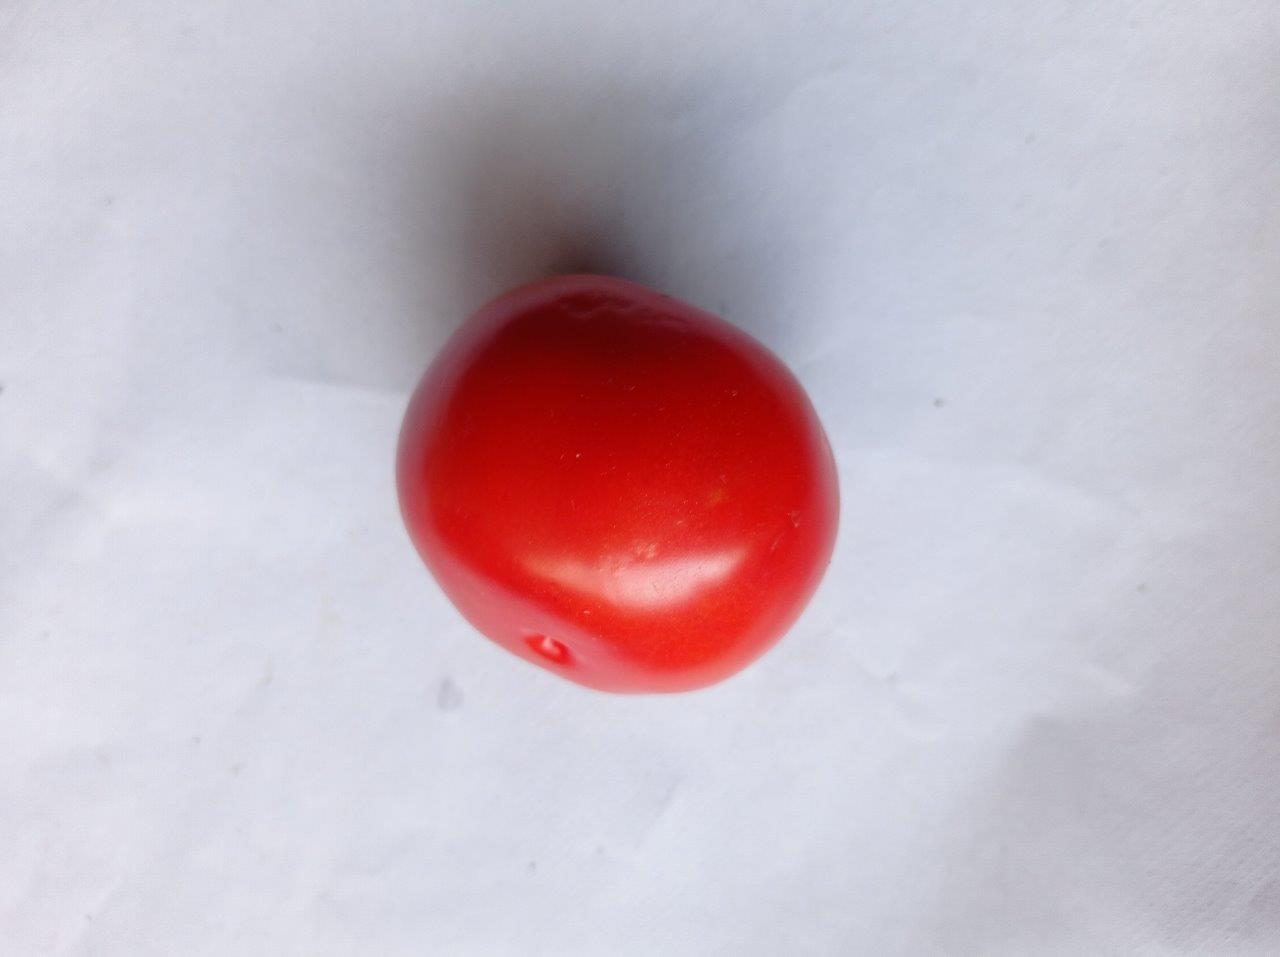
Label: Fresh